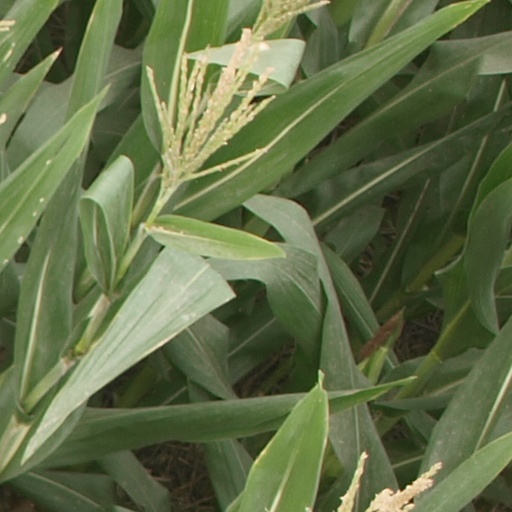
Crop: maize; corn